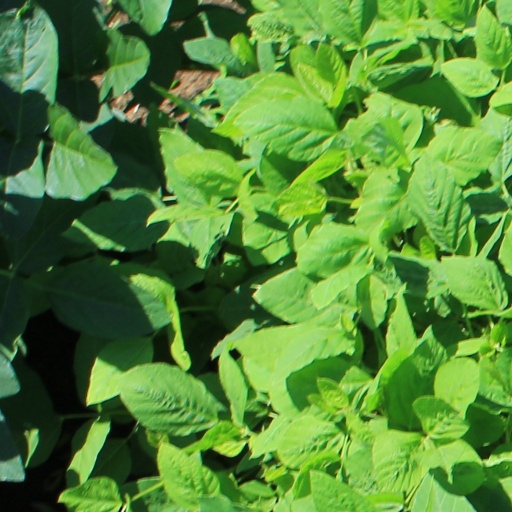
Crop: soybean